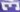
Number: 3